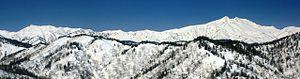
Le mont Bessan, culminant à 2 399 m d'altitude, est situé à la limite de Gujō dans la préfecture de Gifu et Hakusan dans la préfecture d'Ishikawa au Japon. Il y a deux stations de triangulation au sommet de la montagne. Le mont Haku est visible depuis le nord. Le Bessan-jinja se trouve à peu de distance du sommet. Cette zone fait partie du parc national de Hakusan.